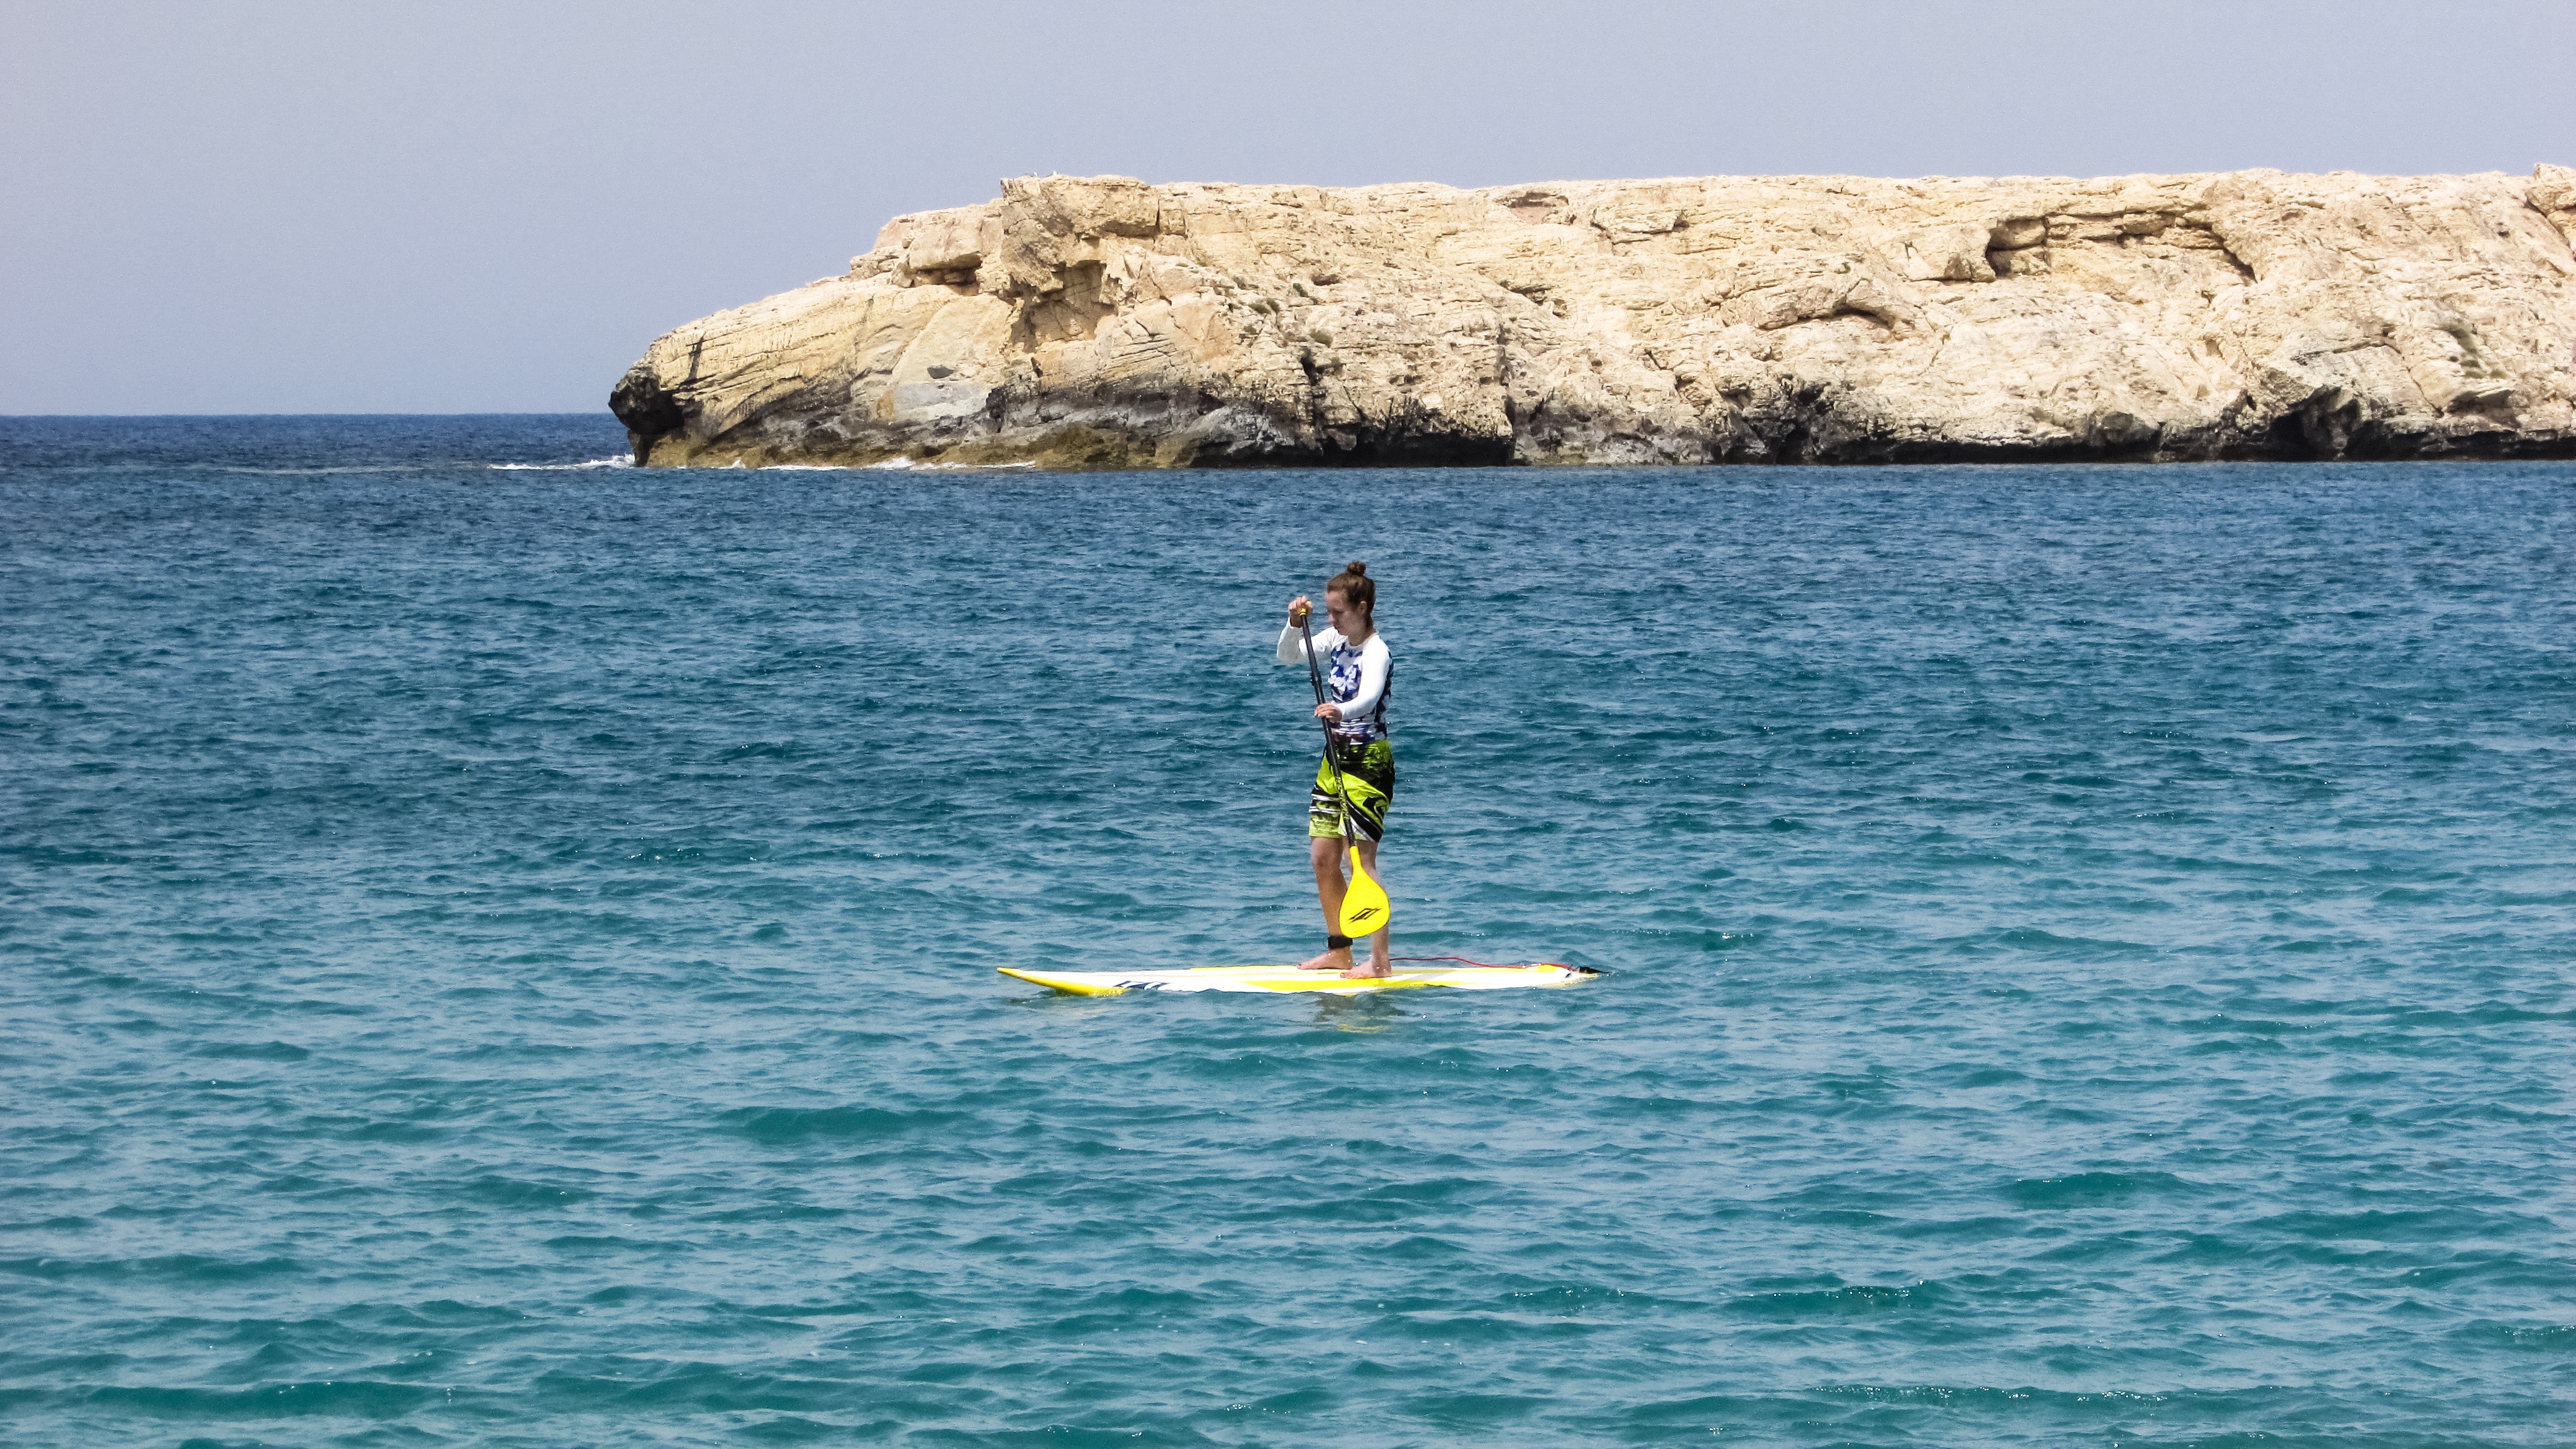
beach, sea, water, board, girl, sport, recreation, surfing, young, paddle, vehicle, sailing, surfboard, exercise, extreme sport, tourism, national park, fitness, activity, fun, sports, boating, windsurfing, boarding, paddling, vacations, cyprus, paddleboarding, water sport, akamas, paddle boarding, sea kayak, stand up paddle surfing, wind wave, surfing equipment and supplies, surface water sports